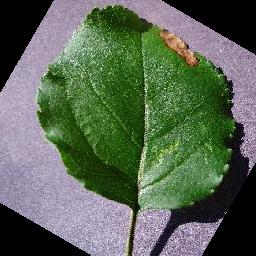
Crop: apple
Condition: black_rot